Moshe-Zvi Neria

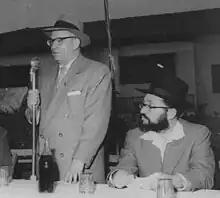
Yeshayahu Bernstein speaking with Rabbi Neria, sitting to his left.

Neria authored several books that interwove biographical details of Rav Kook’s life with selected passages from his writings, addressing themes such as redemption, the restoration of the land of Israel, Torah and prayer. These included: